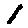
Label: 1